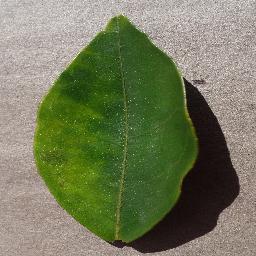
Label: Orange___Haunglongbing_(Citrus_greening)